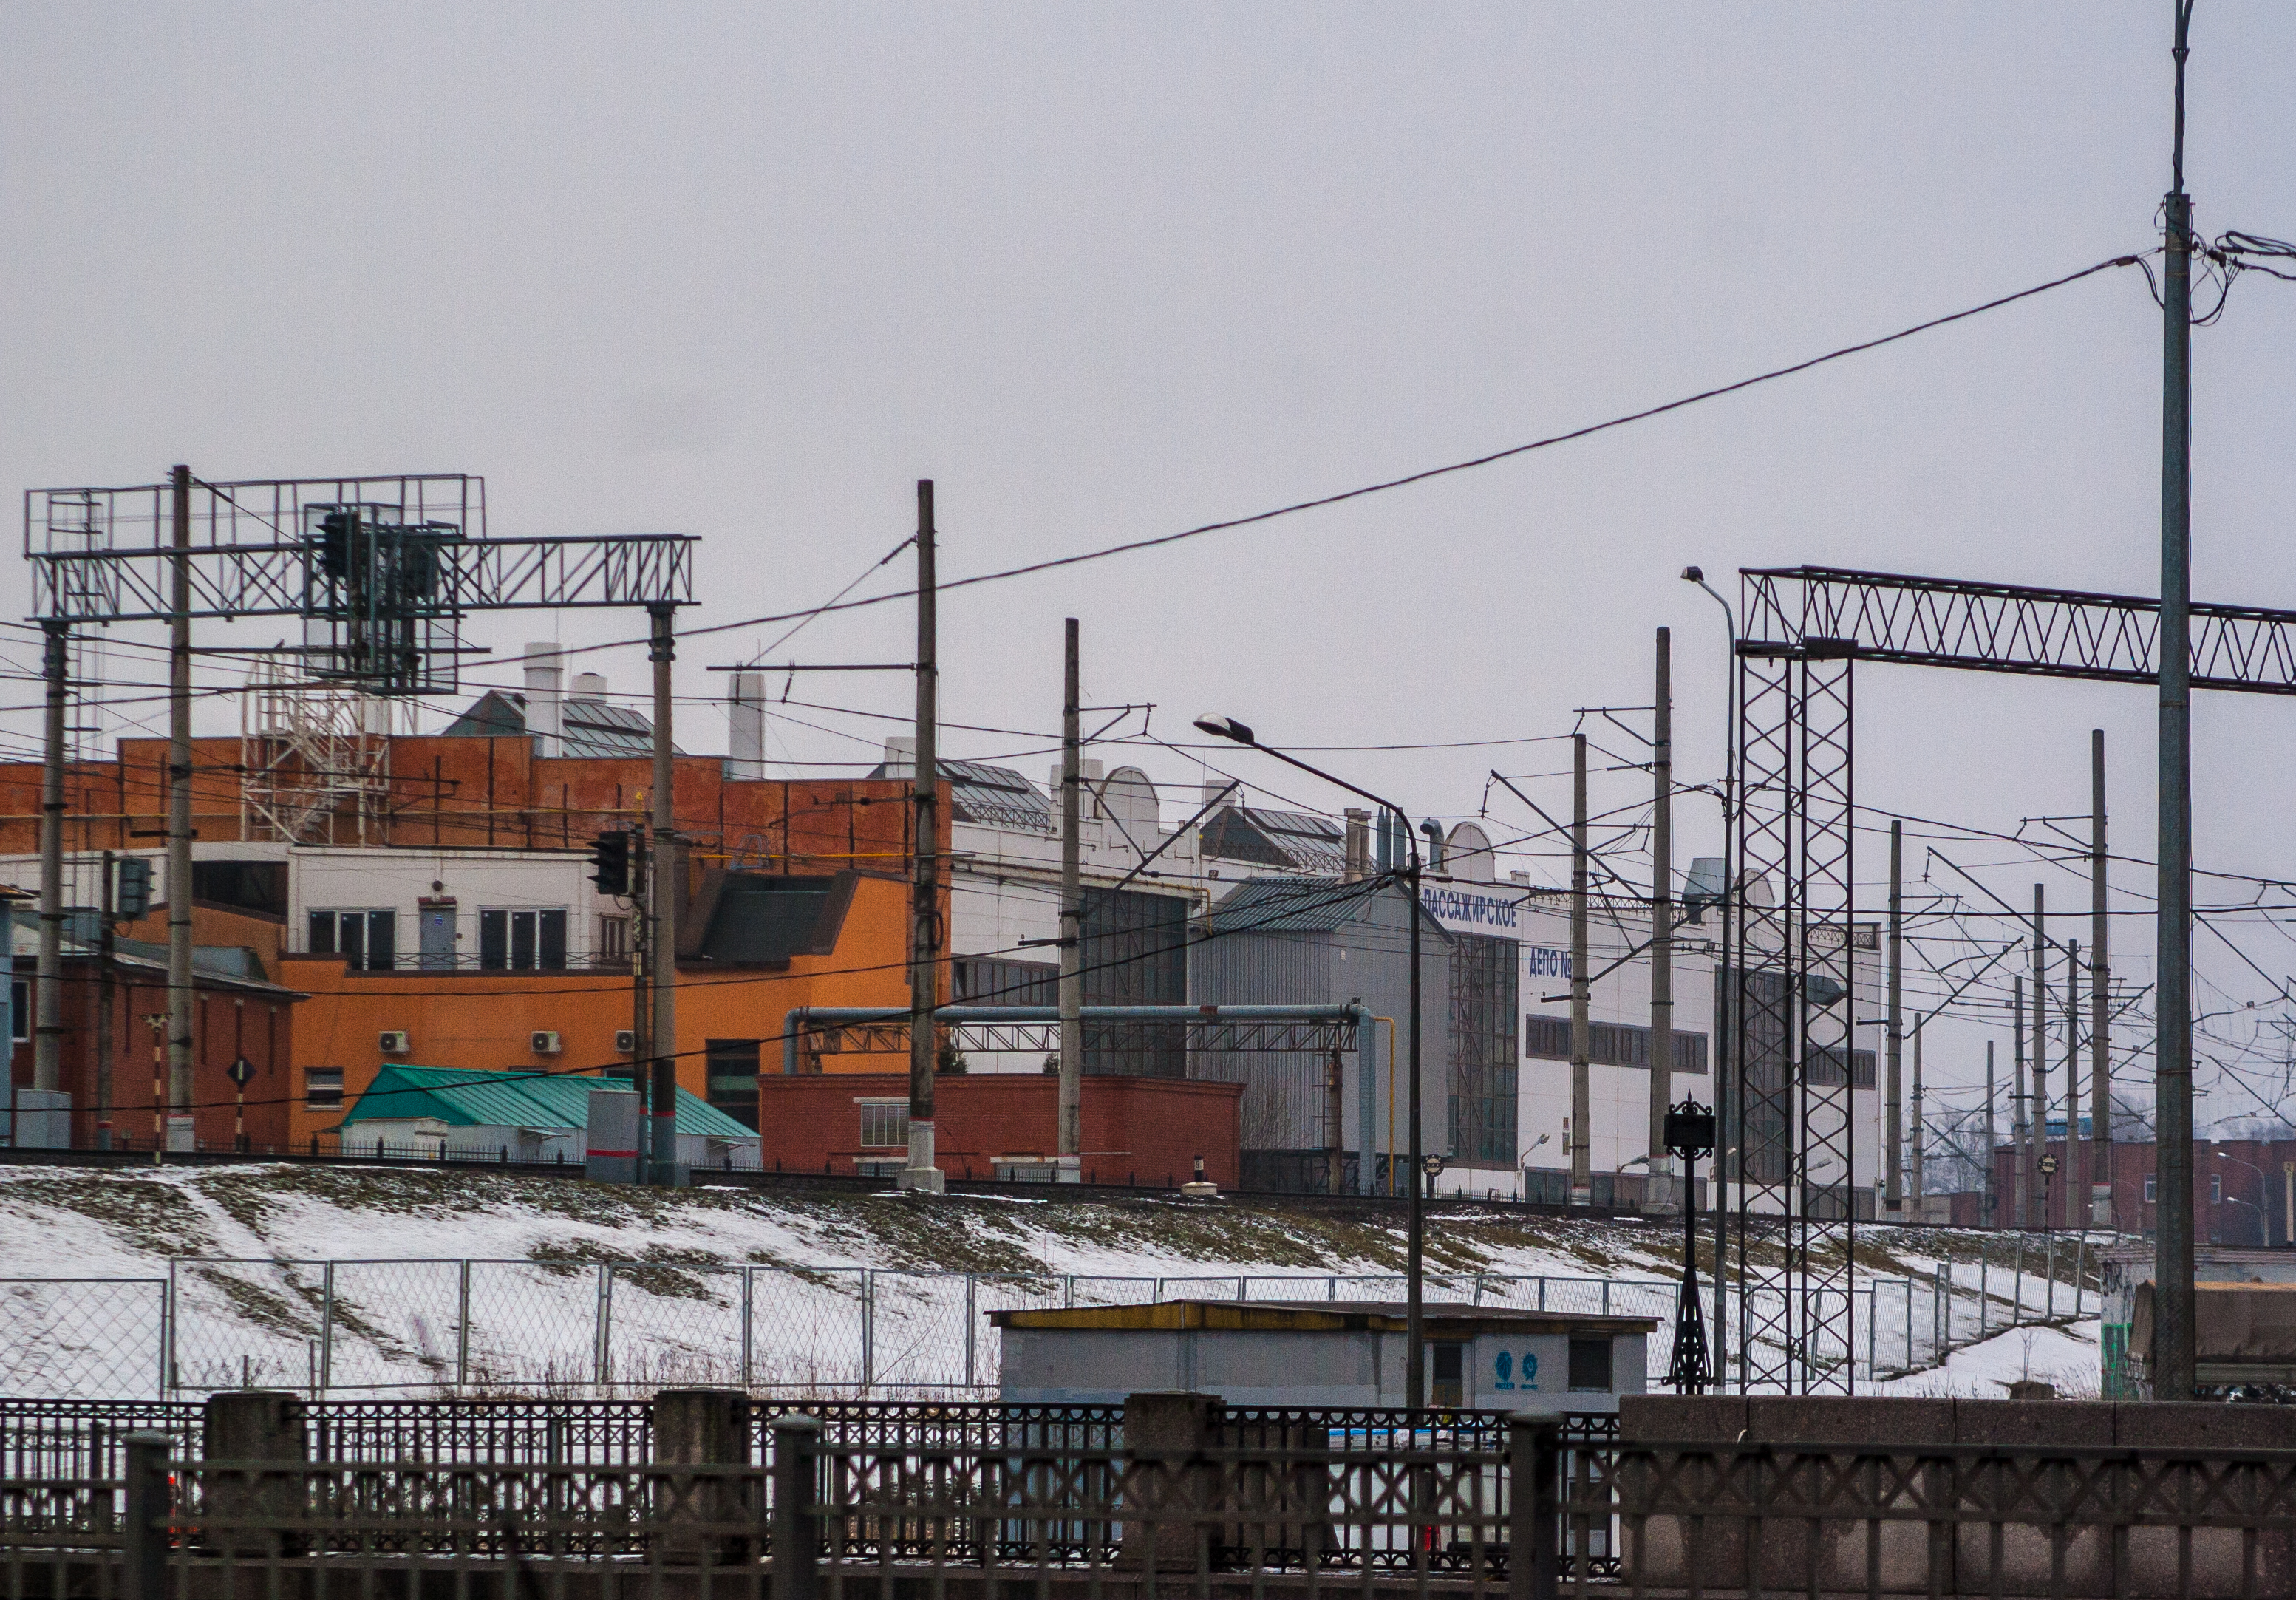
images, sky, building, window, electricity, snow, overhead power line, track, rolling, house, electrical wiring, freezing, chimney, railway, city, roof, electrical supply, industry, urban design, public utility, wire, facade, transmission tower, metal, winter, slope, fence, cable, suburb, steel, rolling stock, electrical network, mixed use, road, downtown, apartment, evening, street, locomotive, transport, machine, factory